Jack Riewoldt

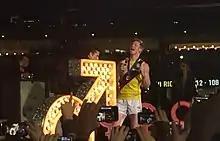
Riewoldt performs on-stage with The Killers following Richmond's 2017 grand final victory

Riewoldt played his first match for 2020 in the AFL's fundraising State of Origin for Bushfire Relief Match in February, kicking two goals while representing his home state of Tasmania as part of the allied All-Stars side. He sat out 's first pre-season match that same weekend but returned for the club's final pre-season match against a week later. Despite an uninterrupted pre-season, the rapid progression of the coronavirus pandemic into Australia by mid-March saw the future of the season in doubt, including Riewoldt and 's premiership defence. The AFL commission eventually announced the start of the season would proceed as scheduled, but without fans in attendance due to public health prohibitions on group gatherings. With the expectation that a significant break would be necessary mid-season, the league also announced the season would be completed with a modified 17-round fixture and with quarter lengths reduced by one fifth in order to reduce the load on players who would be expected to play multiple matches with short breaks in the back half of the year. Under those conditions, Riewoldt kicked an equal team-high three goals in a round 1 win over which saw him named in "AFL Media's" Team of the Week. Just three days later however, the AFL commission suspended the season for an indefinite period after multiple states enforced quarantine conditions on their borders. Riewoldt attracted media scrutiny for poor performances when the season resumed in early-June after an 11-week hiatus, following goalless matches in rounds 2 and 3. He began a seven-week unbroken goalkicking run the following round, during which time he and the club were relocated to the Gold Coast in response to a virus outbreak in Melbourne. Riewoldt served as club captain for a three-week stretch between rounds 6 and 8, in place of the injured Trent Cotchin. In round 10 he kicked a personal season-best four goals in a win over the , before adding another three while captaining the side for a one-off game in Cotchin's absence in round 11. He was one of Richmond's best in round 12, earning one Coaches Award vote for a two-goal contribution in that win over . He earned another nine votes as equal best on ground in round 17's win over , kicking four goals. Riewoldt finished the regular season having kicked 28 goals, ultimately securing equal-sixth place in the Coleman Medal race. He kicked two goals in the opening match of the club's finals campaign, a qualifying final loss to the , before being held goalless and to a season-low four disposals in a semi-final victory over one week later. Despite that poor statistical showing, Riewoldt was praised by coach Damien Hardwick for that performance during the week that followed, in particular for an ability to negate opposition intercept defenders in marking contests. Likewise in a preliminary final win over , Riewoldt earned Hardwick's public praise for splitting marking packs despite kicking only one goal and going without a mark for the first time since 2015. Riewoldt earned more scoreboard recognition the following week, becoming a three-time premiership player while kicking two goals in a 31-point grand final victory over . Riewoldt also earned a tenth club leading goalkicker award for his 33 goals that year, while placing equal-14th in the club's best and fairest count for a season in which he features in all 21 possible matches.